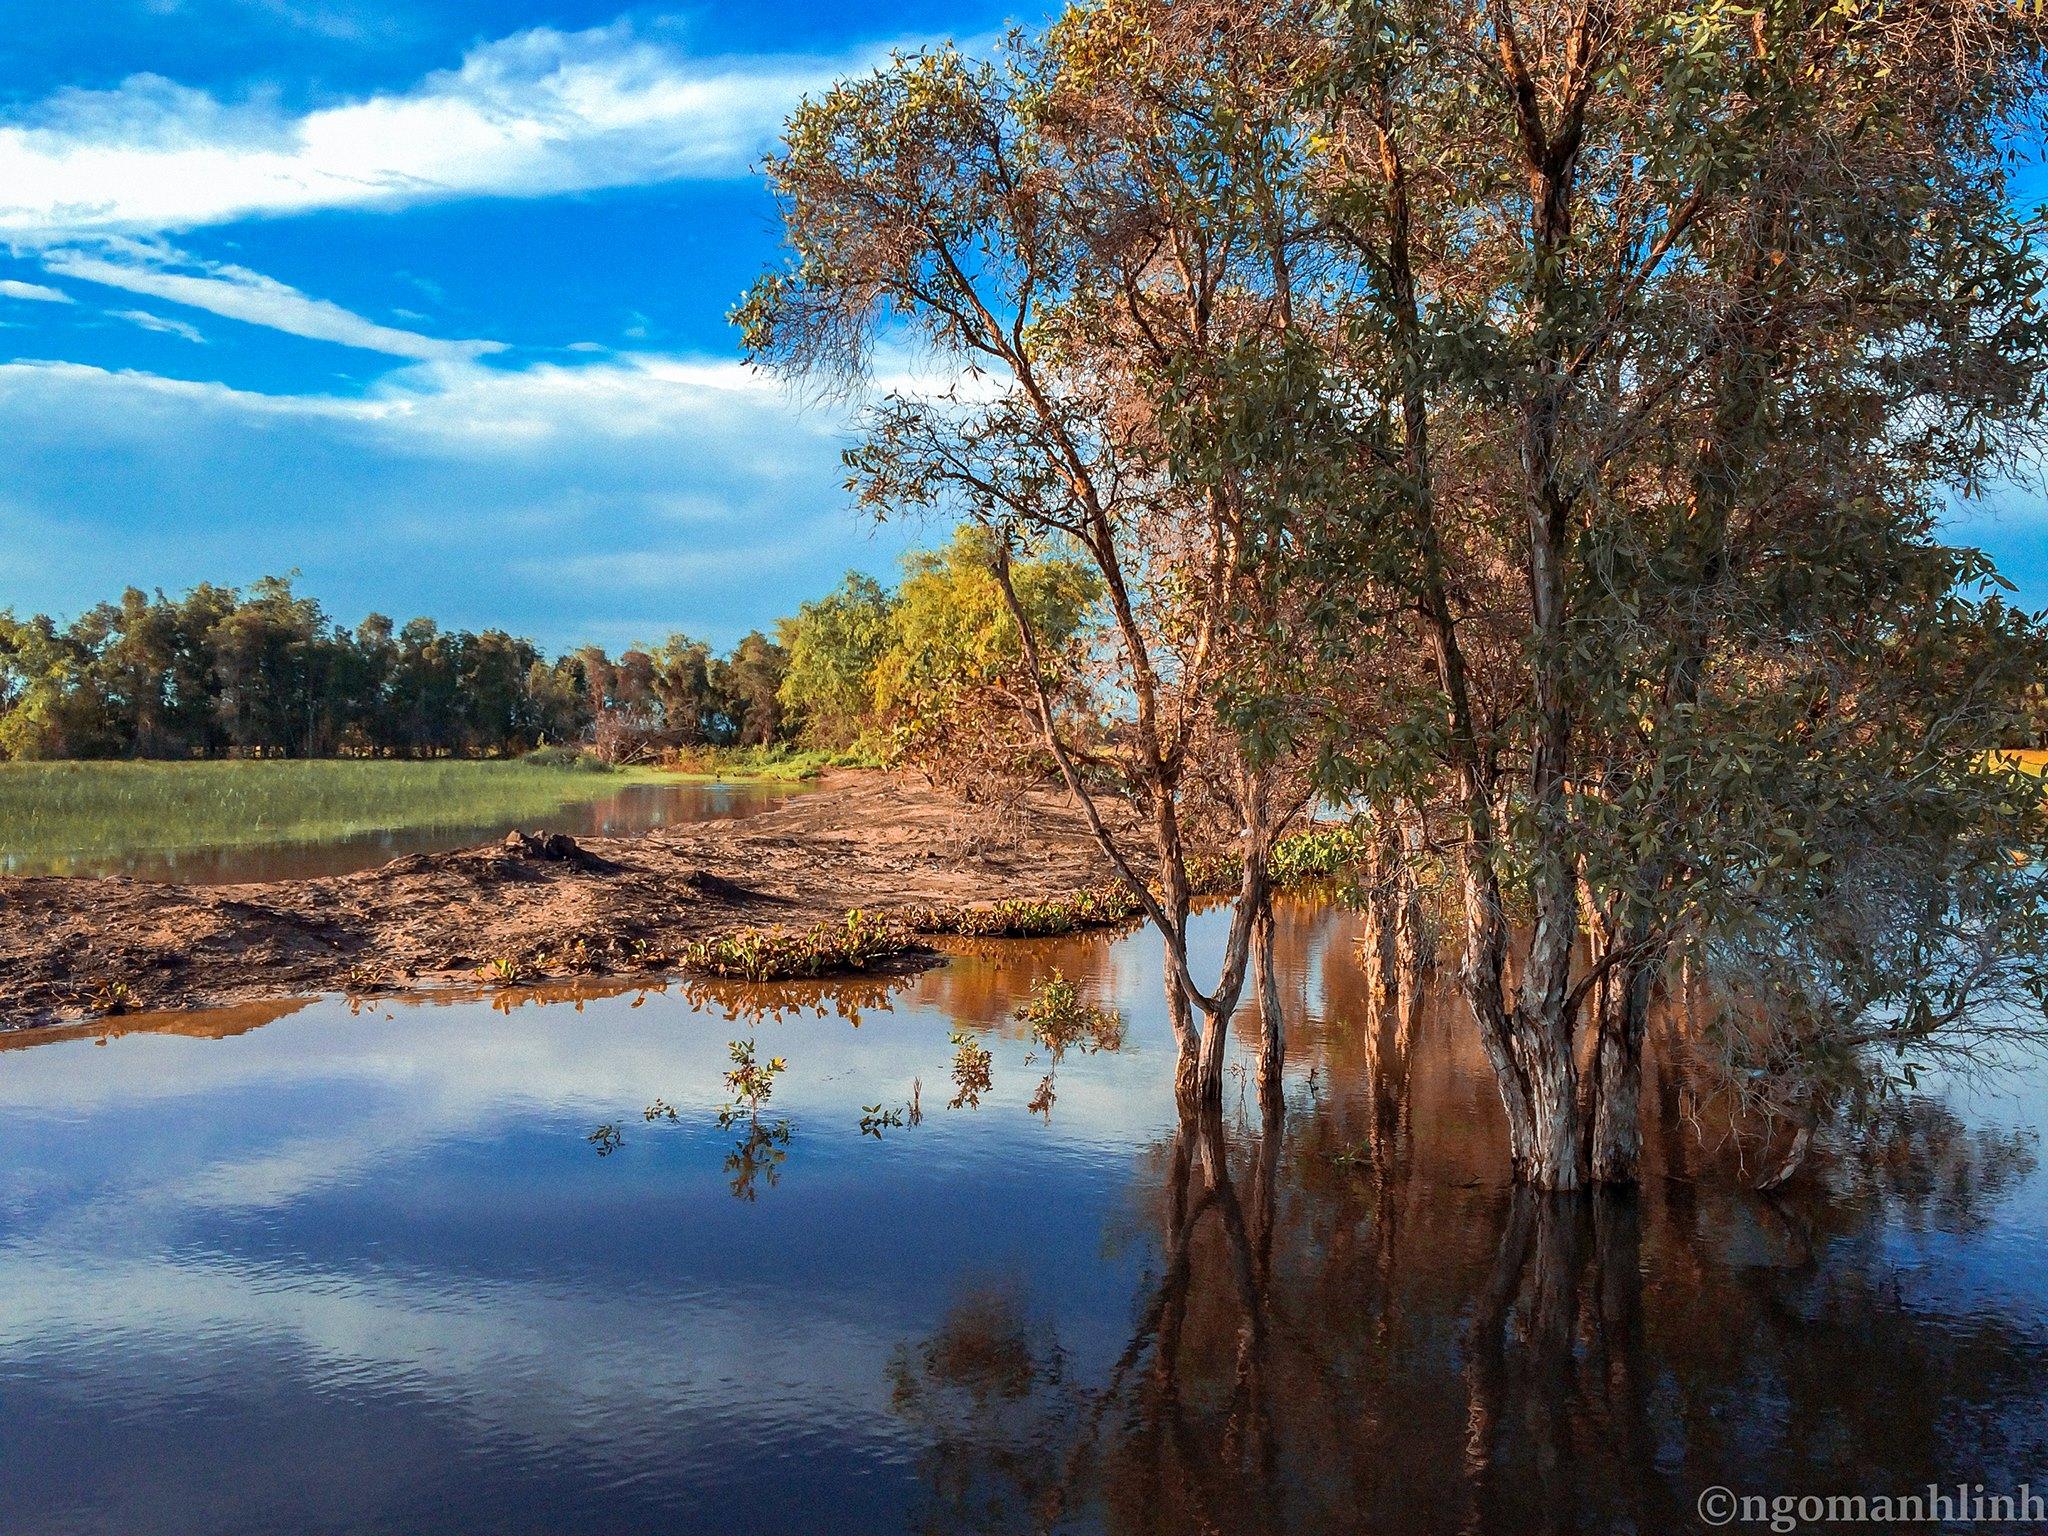
ở trên mặt nước có sự xuất hiện của những cái cây